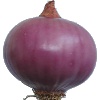
Label: Onion Red Peeled 1